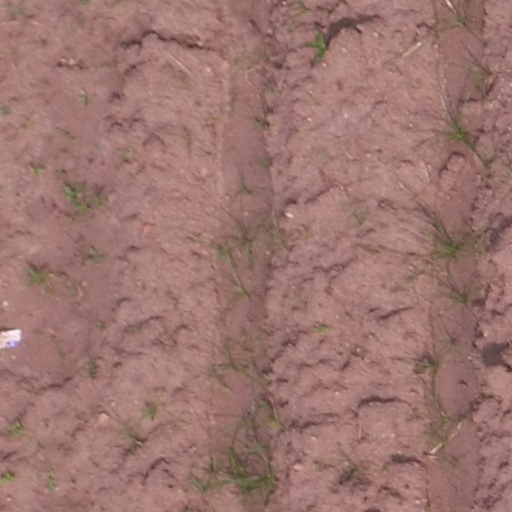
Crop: maize; corn